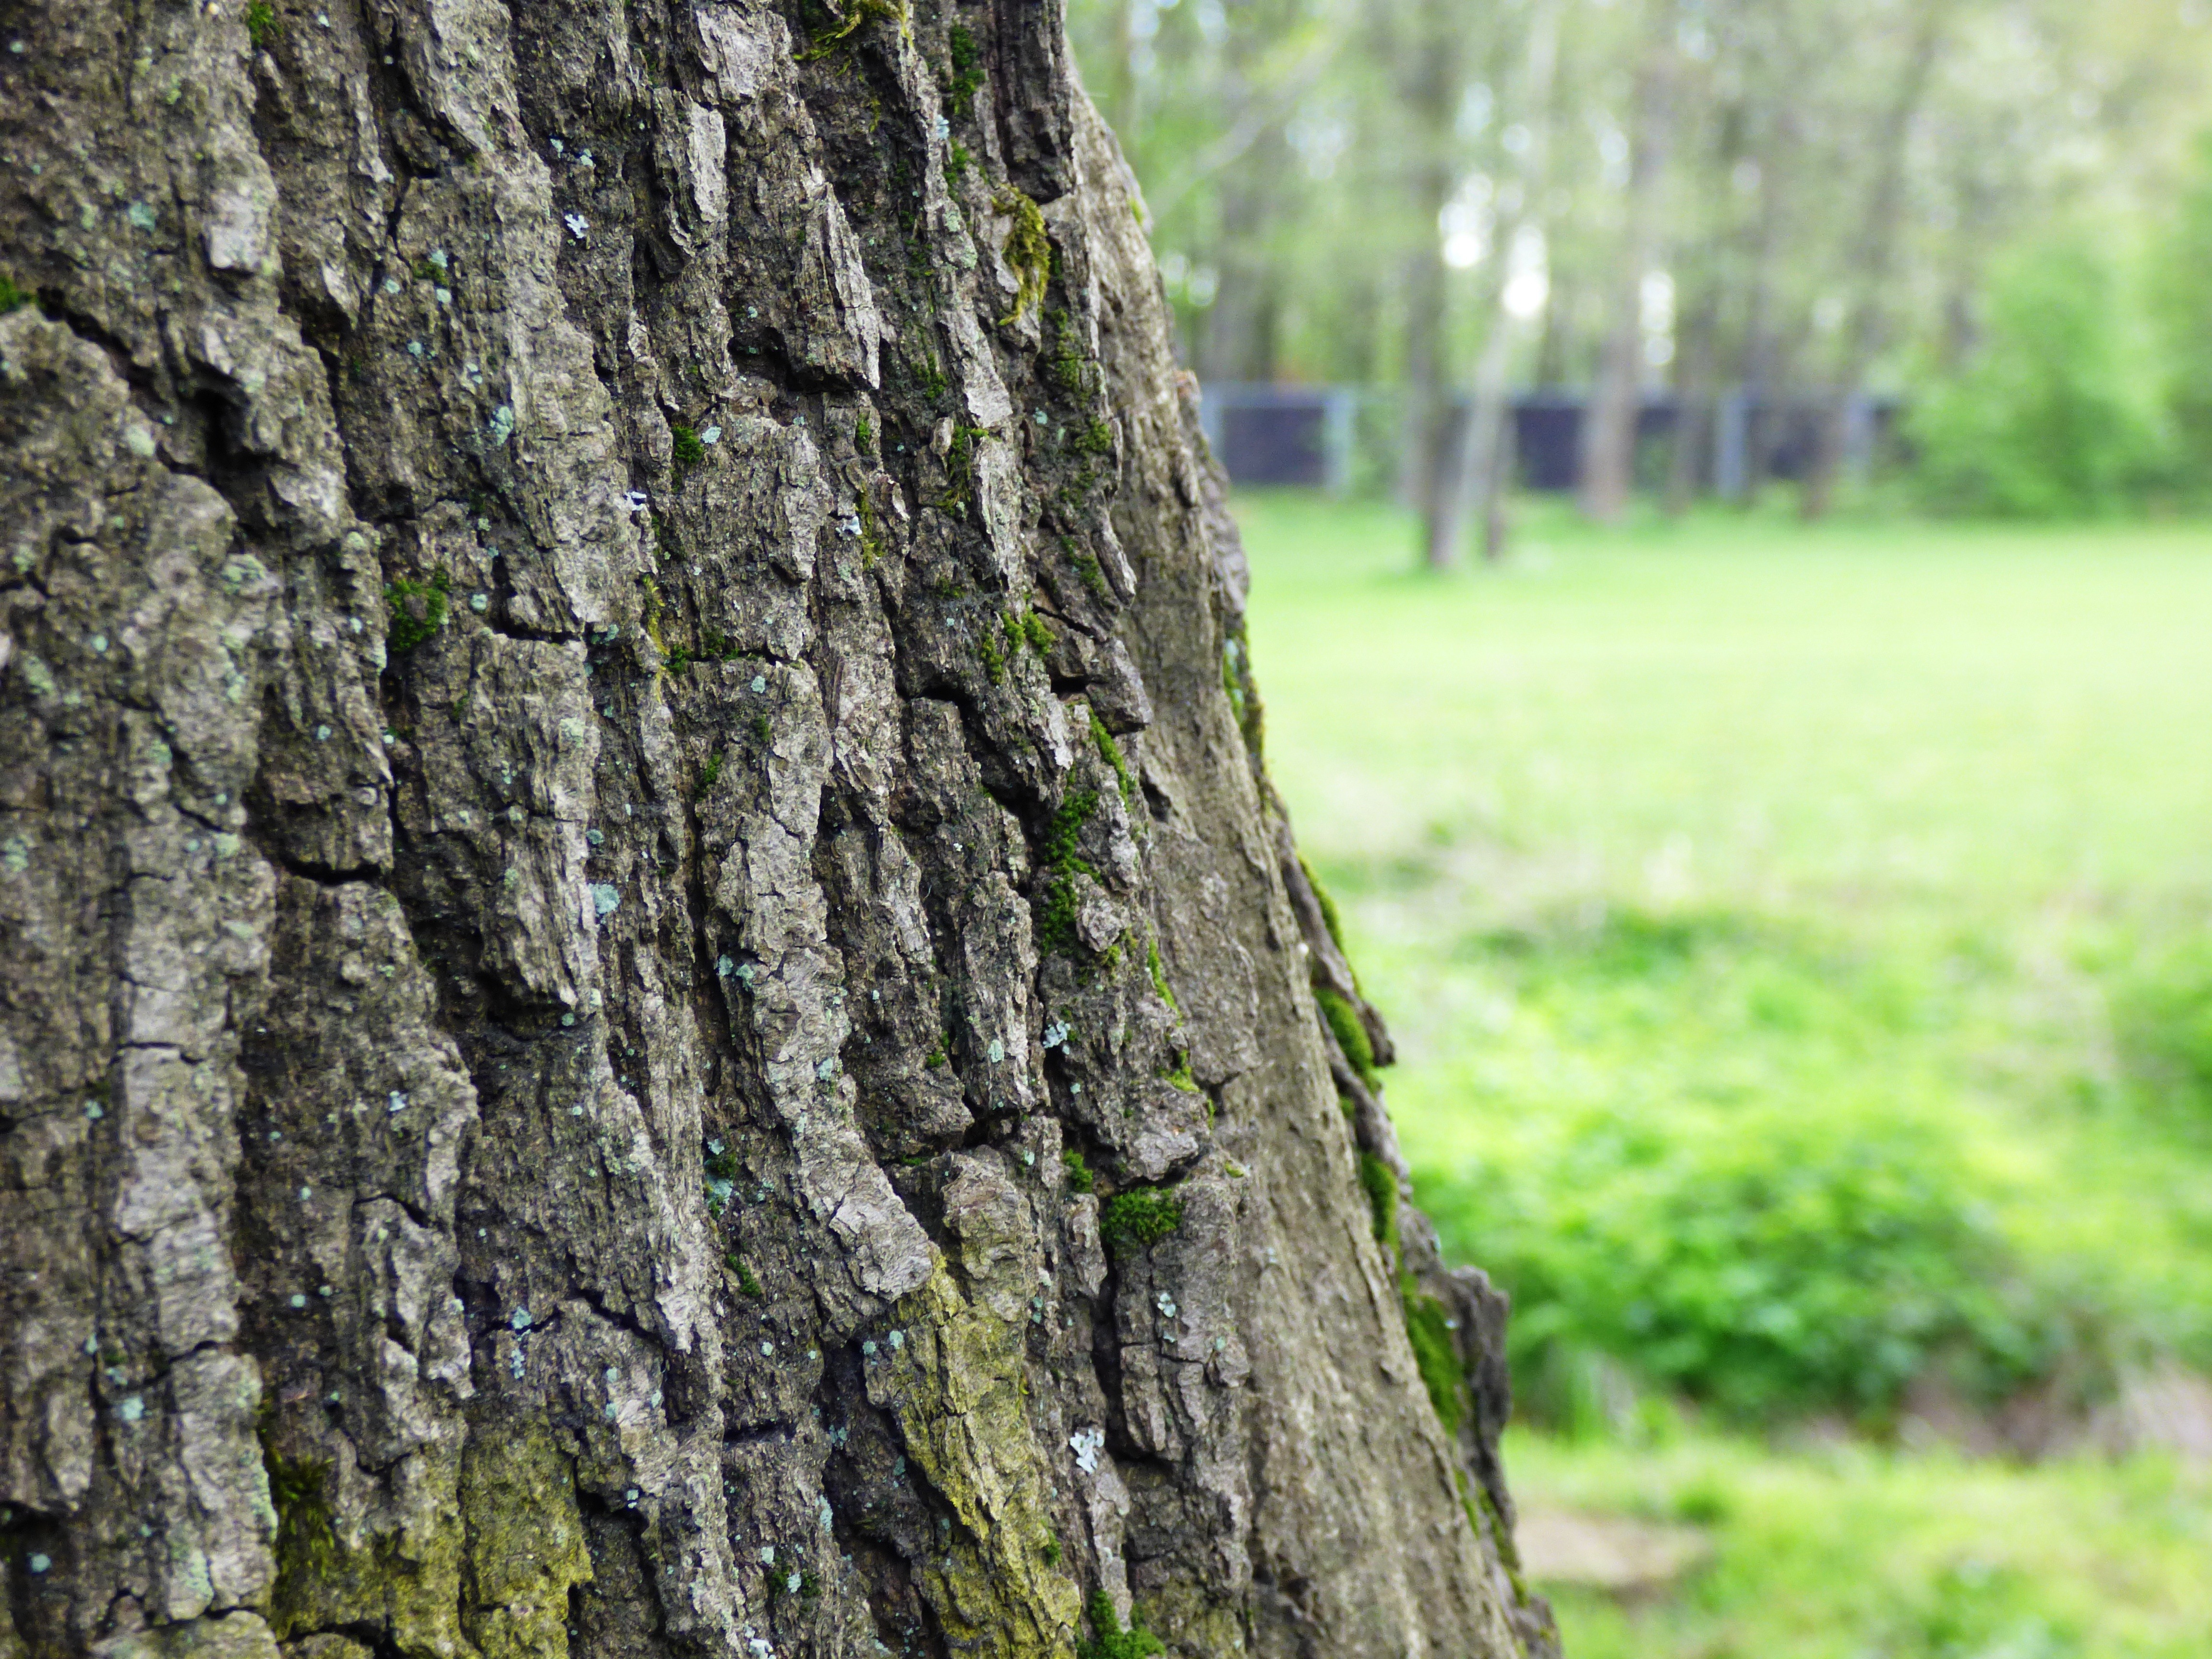
tree, nature, forest, grass, rock, branch, plant, wood, trunk, green, grove, sharpness, the bark, konar, the structure of the, woody plant